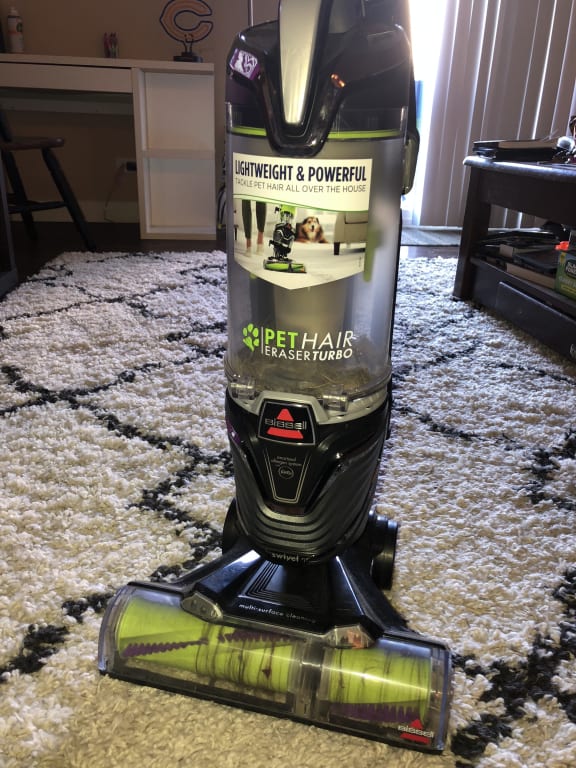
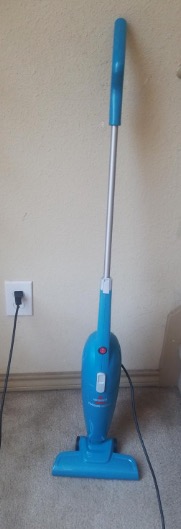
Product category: items_vacuum
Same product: no